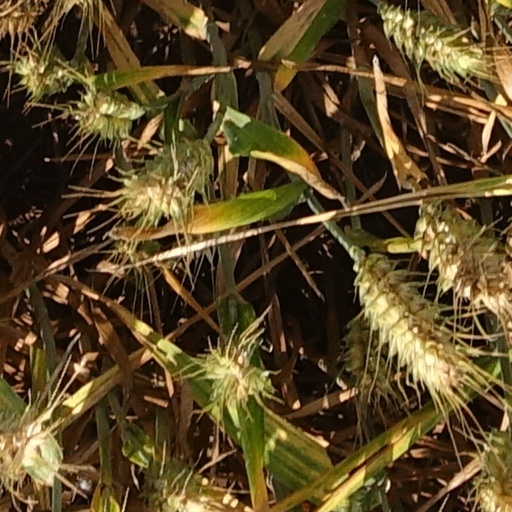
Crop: wheat